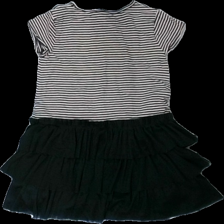
View: back
Type: Dress
Category: Children
Brand: Lindex
Colors: White, Black
Material: 50% cotton 50% polyester
Pattern: Striped
Cut: Regular
Size: 98
Season: All
Stains: Major
Damage location: bottom center
Damage 2 location: bottom right
Price range: <50
Recommended usage: Reuse
Description: klänning som är randig upptill och svart med volanger nedtill. har ett tryck fram med text. ska nog vara vita ränder men är mer rosa nu